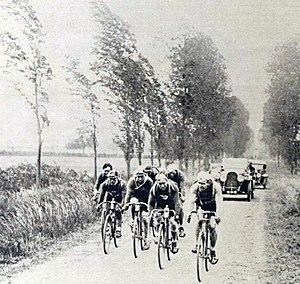
Paris-Tours en 1923, entre Neuillé-Pont-Pierre et Chateau-Lavallière, dans la tempête.
Paris-Tours est une course cycliste française créée en 1896. C'est l'une des plus anciennes et des plus prestigieuses courses du calendrier professionnel. Se déroulant en automne, elle partage avec le Tour de Lombardie le surnom de « Classique des feuilles mortes ». Son profil plat et découvert la rend très prisée des sprinteurs, mais de nombreux puncheurs et baroudeurs s'y sont également imposé.